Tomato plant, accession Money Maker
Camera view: bottom (45 deg); turntable rotation: 30 degrees
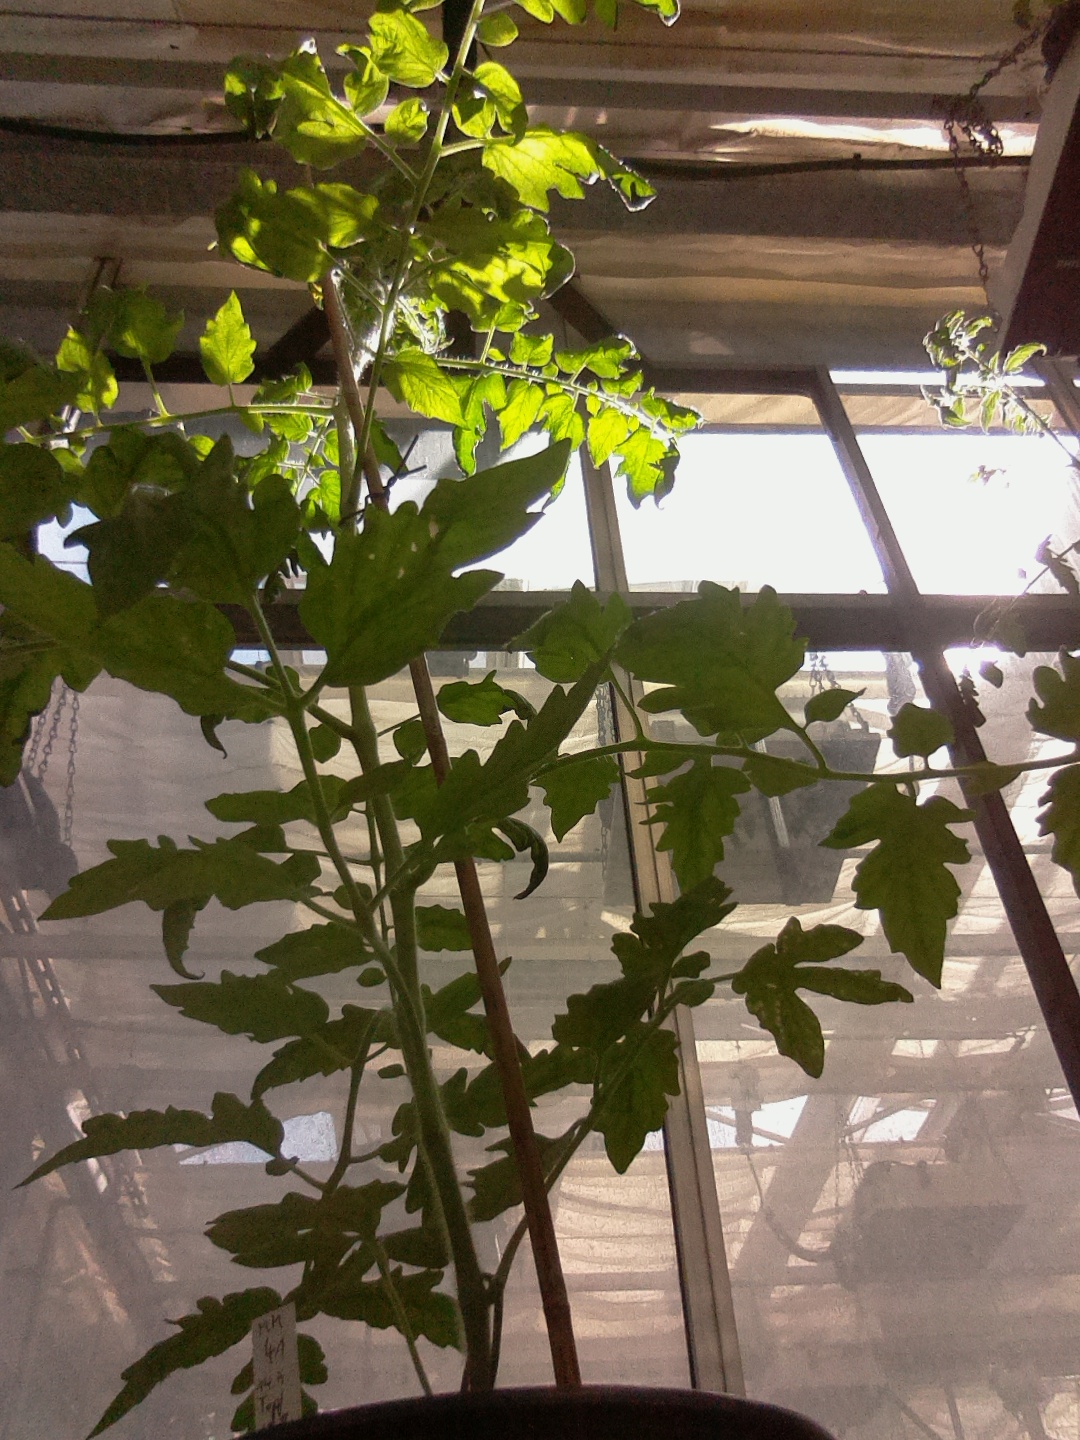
BBCH growth stage 60: First flowers open